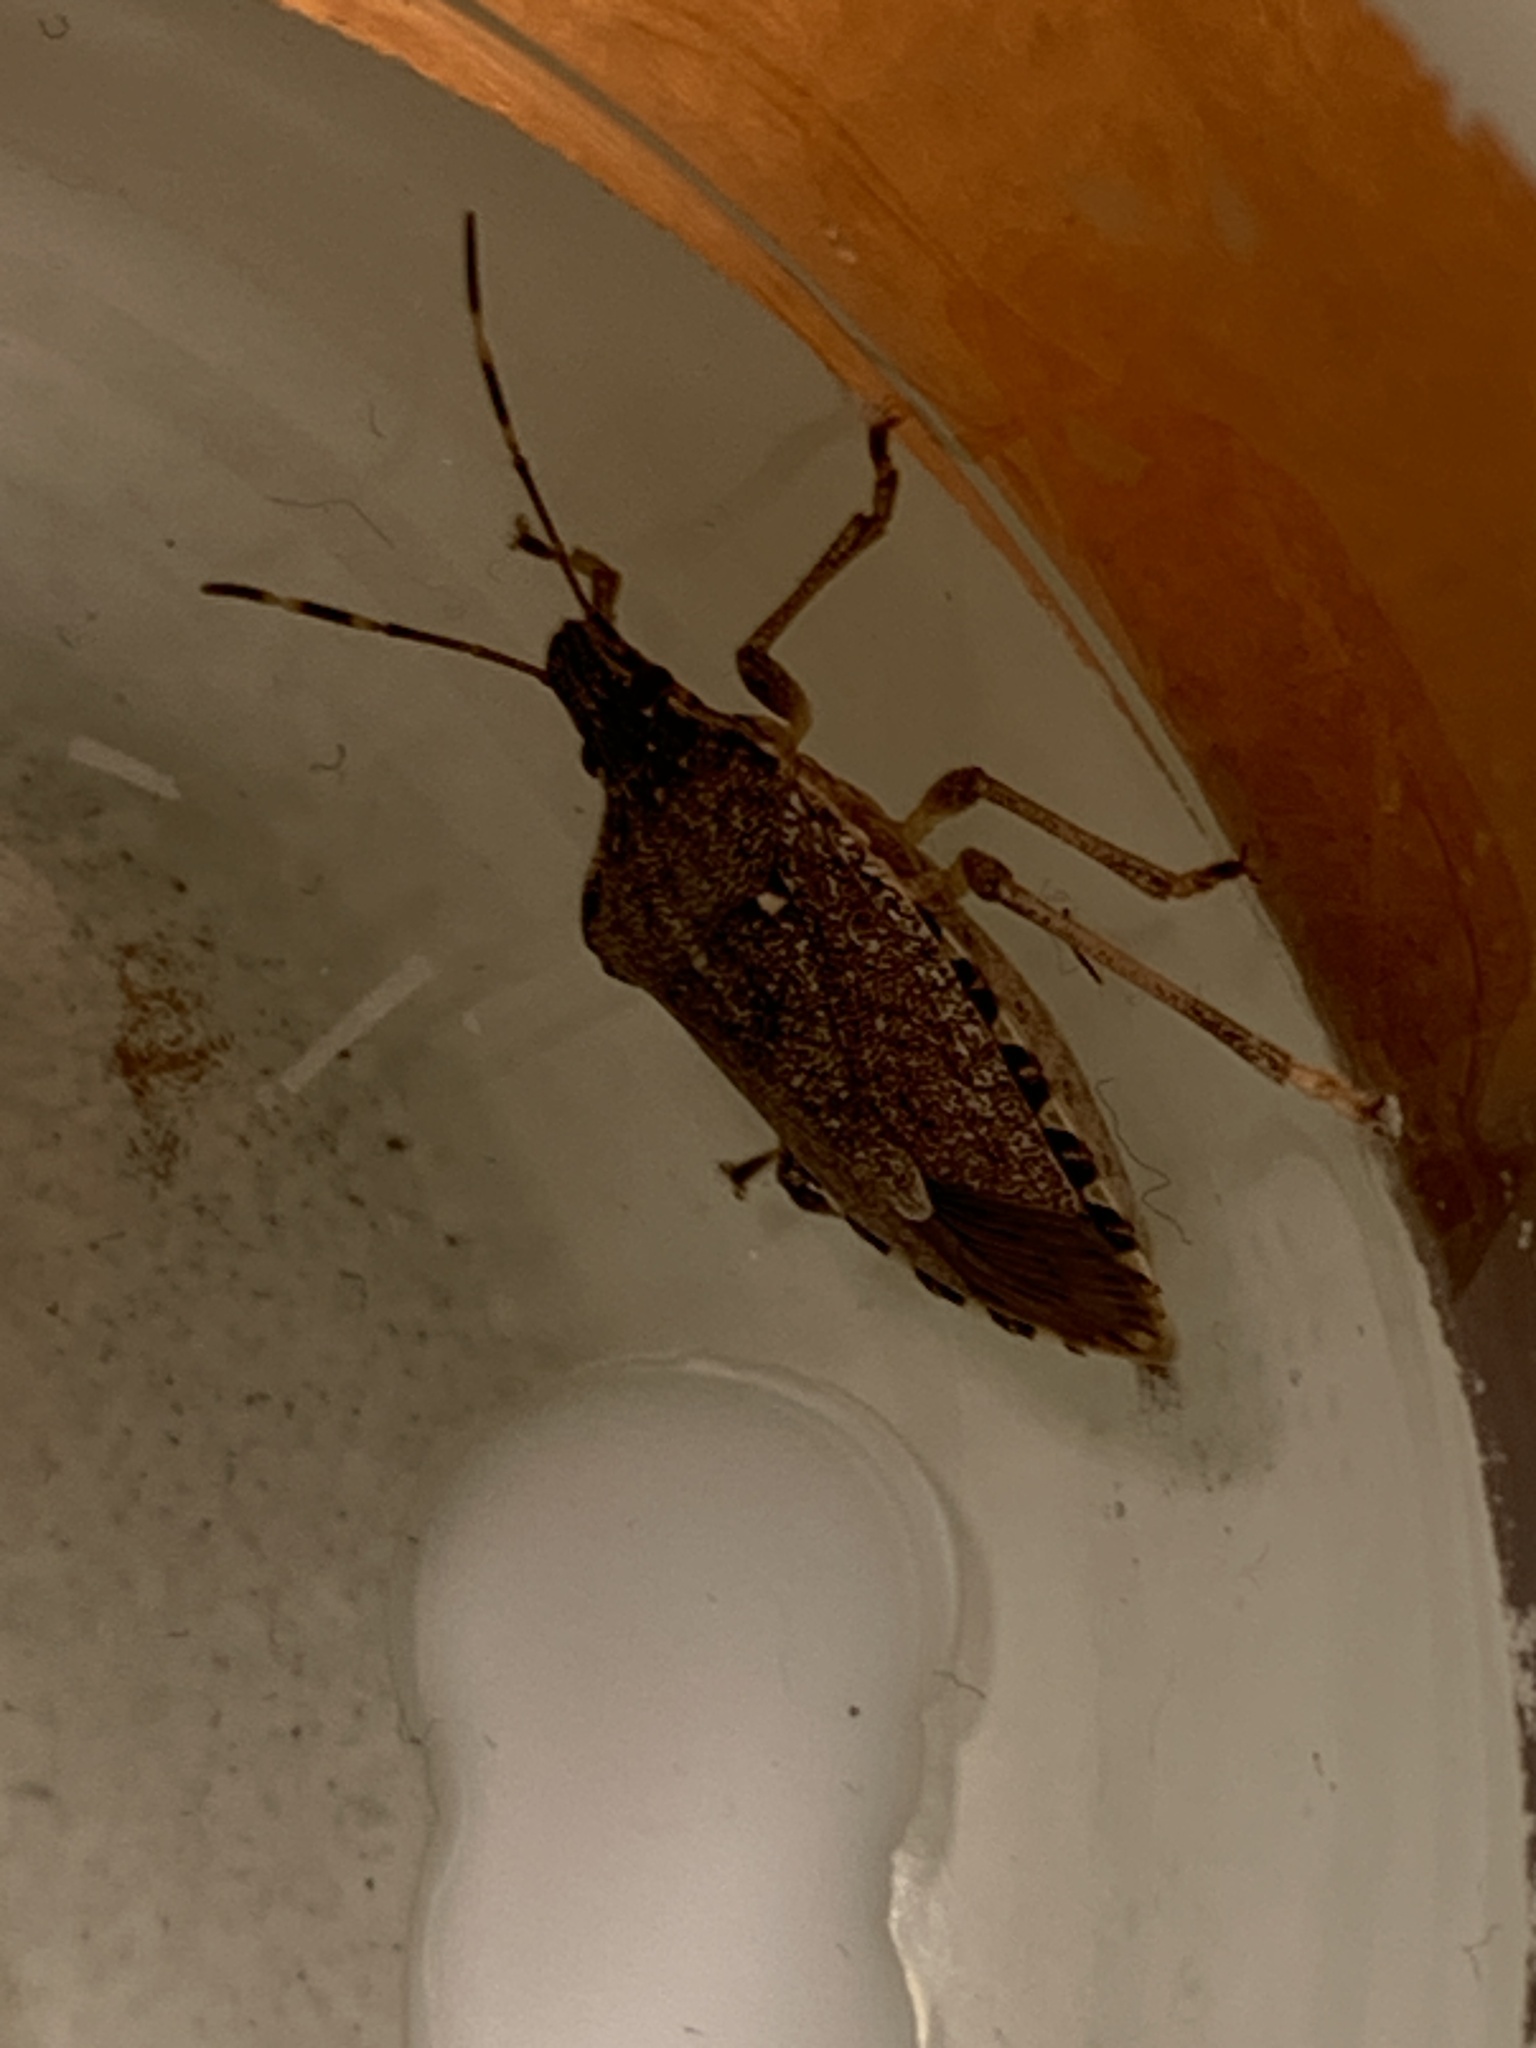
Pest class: stink_bug